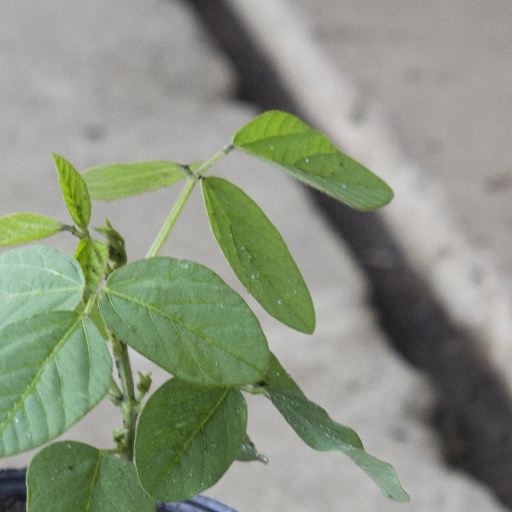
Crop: soybean